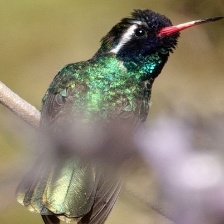
Species: WHITE EARED HUMMINGBIRD
Scientific name: BASILINNA LEUCOTIS
ImageNet parent category: hummingbird